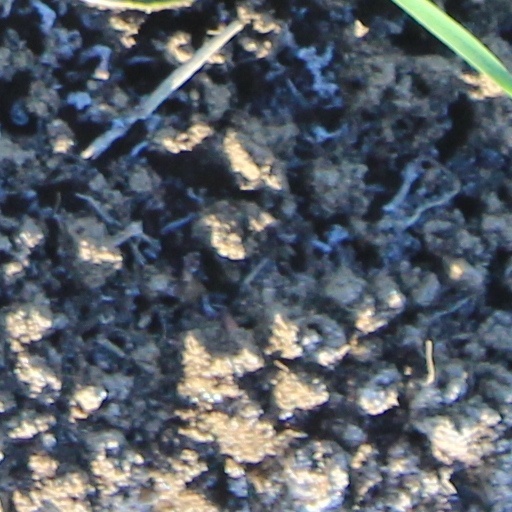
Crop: wheat